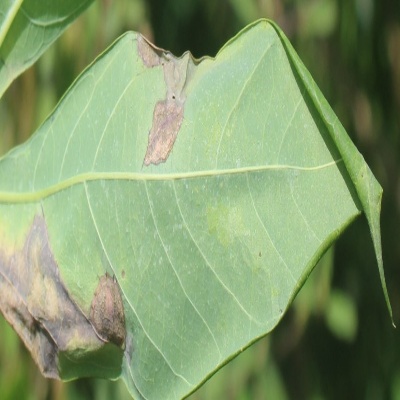
Crop: Cassava
Condition: bacterial blight